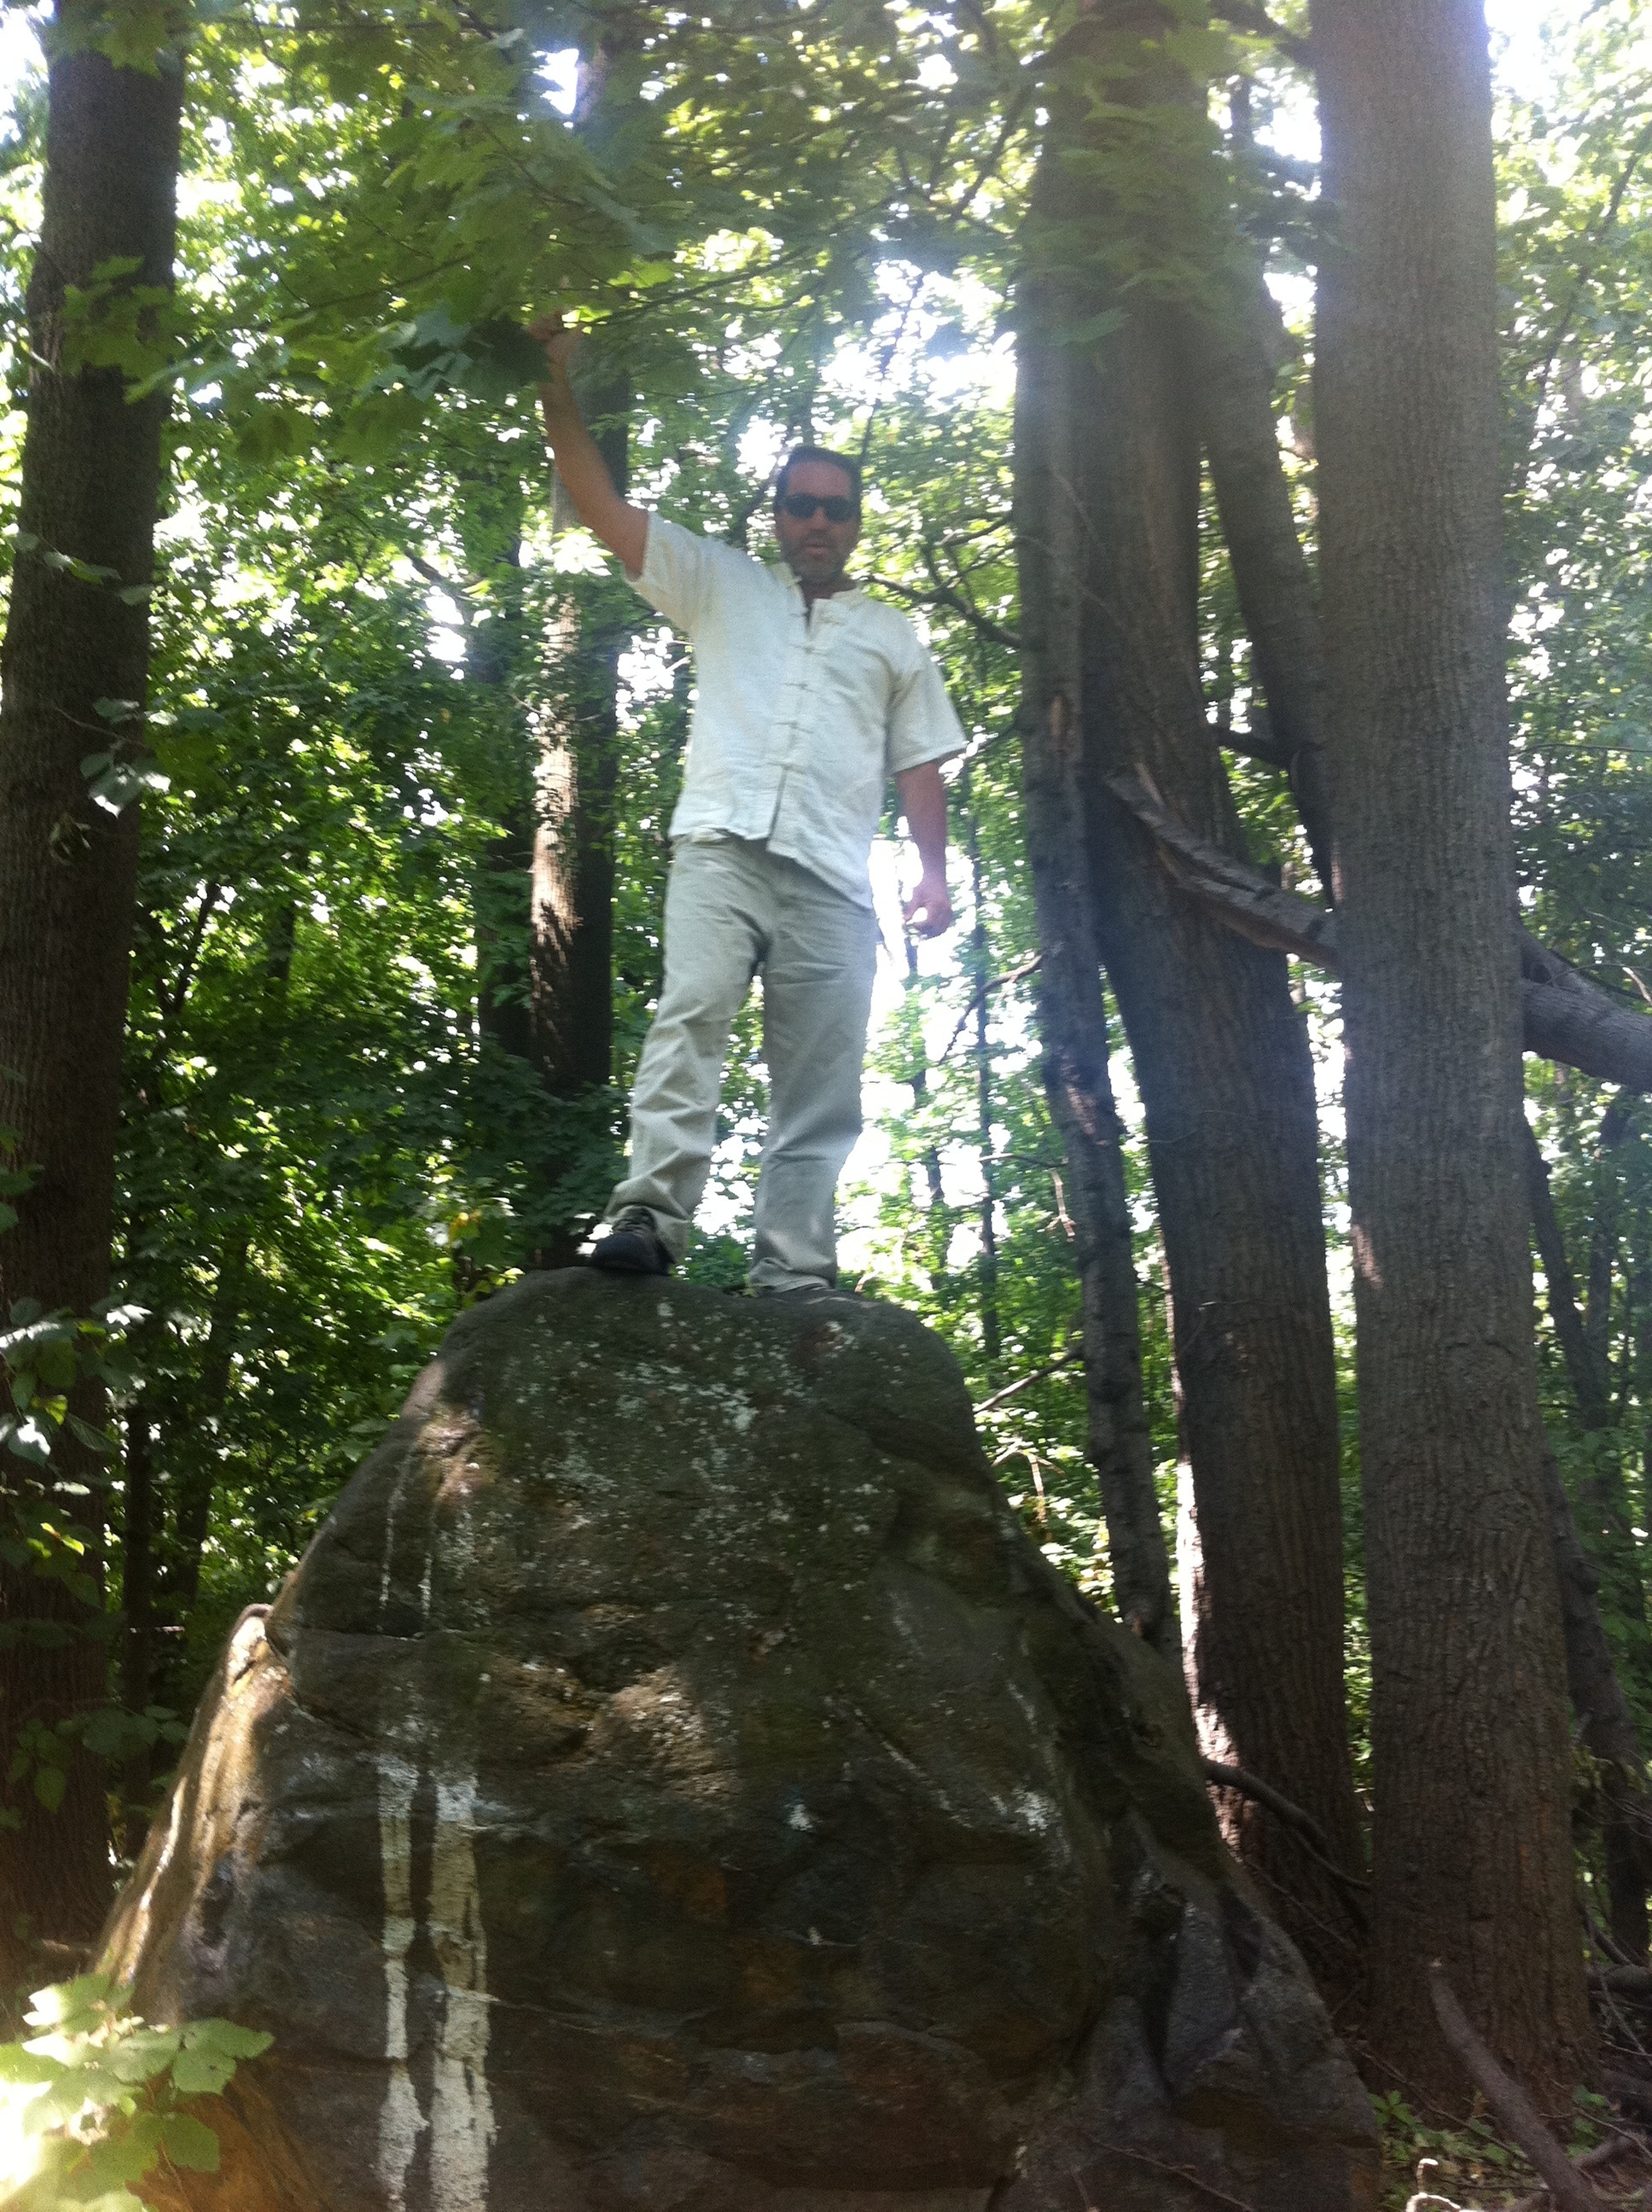
tree, forest, trail, jungle, rainforest, woodland, habitat, odyssey, 2011365, woody plant